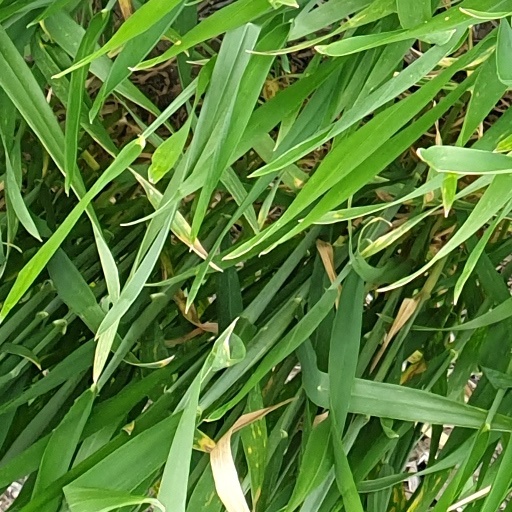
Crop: wheat